Dilma Rousseff

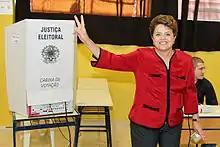
Dilma Rousseff after voting in Porto Alegre, in 2010

Rousseff left jail at the end of 1972. She was thinner and had acquired thyroid disease. She spent some time recovering with family in Minas Gerais, visited an aunt in São Paulo, then moved to Porto Alegre, where Carlos Araújo was finishing the last months of his sentence. She stayed in her in-laws' house, from which they could see the prison where Araújo was held. Rousseff frequently visited her partner, bringing him newspapers and political books disguised as novels. The Presídio da Ilha das Pedras Brancas was deactivated, and Araújo served the remainder of his sentence in the Presídio Central. Prominent lawyer Afrânio Araújo, Carlos' father, died in June 1974, prompting his friends to pressure the regime for the release of Carlos, which happened just a week later.